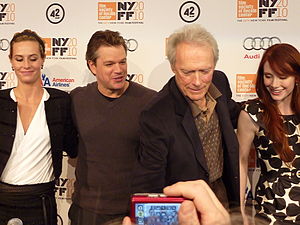
Clint Eastwood / Karriere / 2010'erne
Eastwood til pressemøde i forbindelse med Hereafter.
"Clinton ""Clint"" Eastwood Jr. er en amerikansk skuespiller, filminstruktør og musiker. Clint Eastwood er en af få instruktører og skuespillere, der har vundet fem Oscarpriser. Han har fra 1971 til 2017 instrueret 35 spillefilm, 3 tv- episoder og en dokumentar.